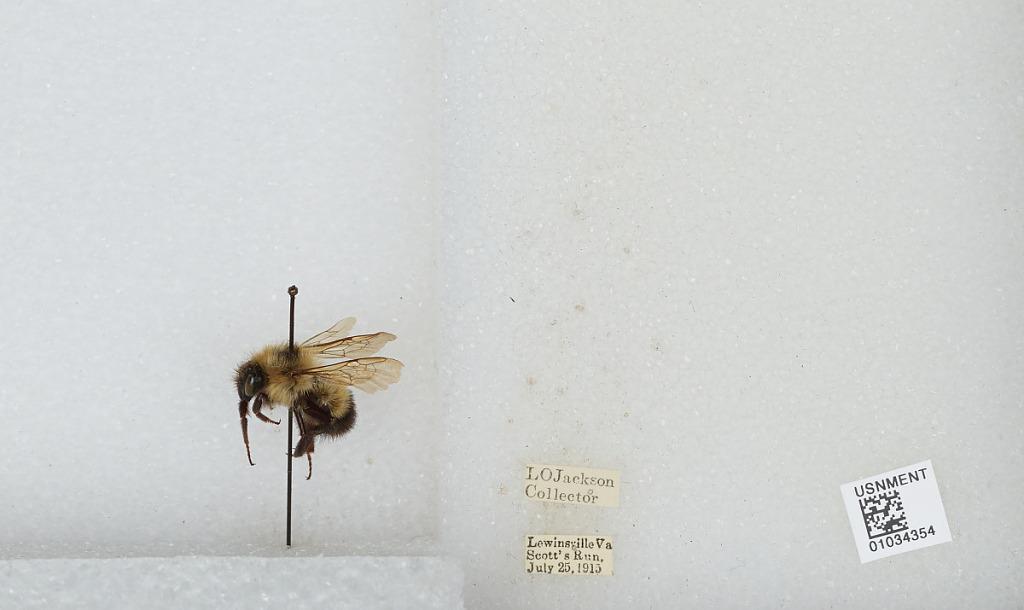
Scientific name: Bombus (Pyrobombus) vagans vagans Smith
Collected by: L. Jackson
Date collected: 1915-7-25
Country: United States
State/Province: Virginia
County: Fairfax
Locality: Lewinsville, Scott's Run
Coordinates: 38.9364, -77.2072